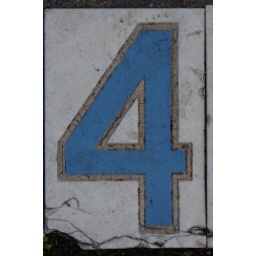
One of a set of tiles set in the sidewalk to give the house number; in New Orleans.